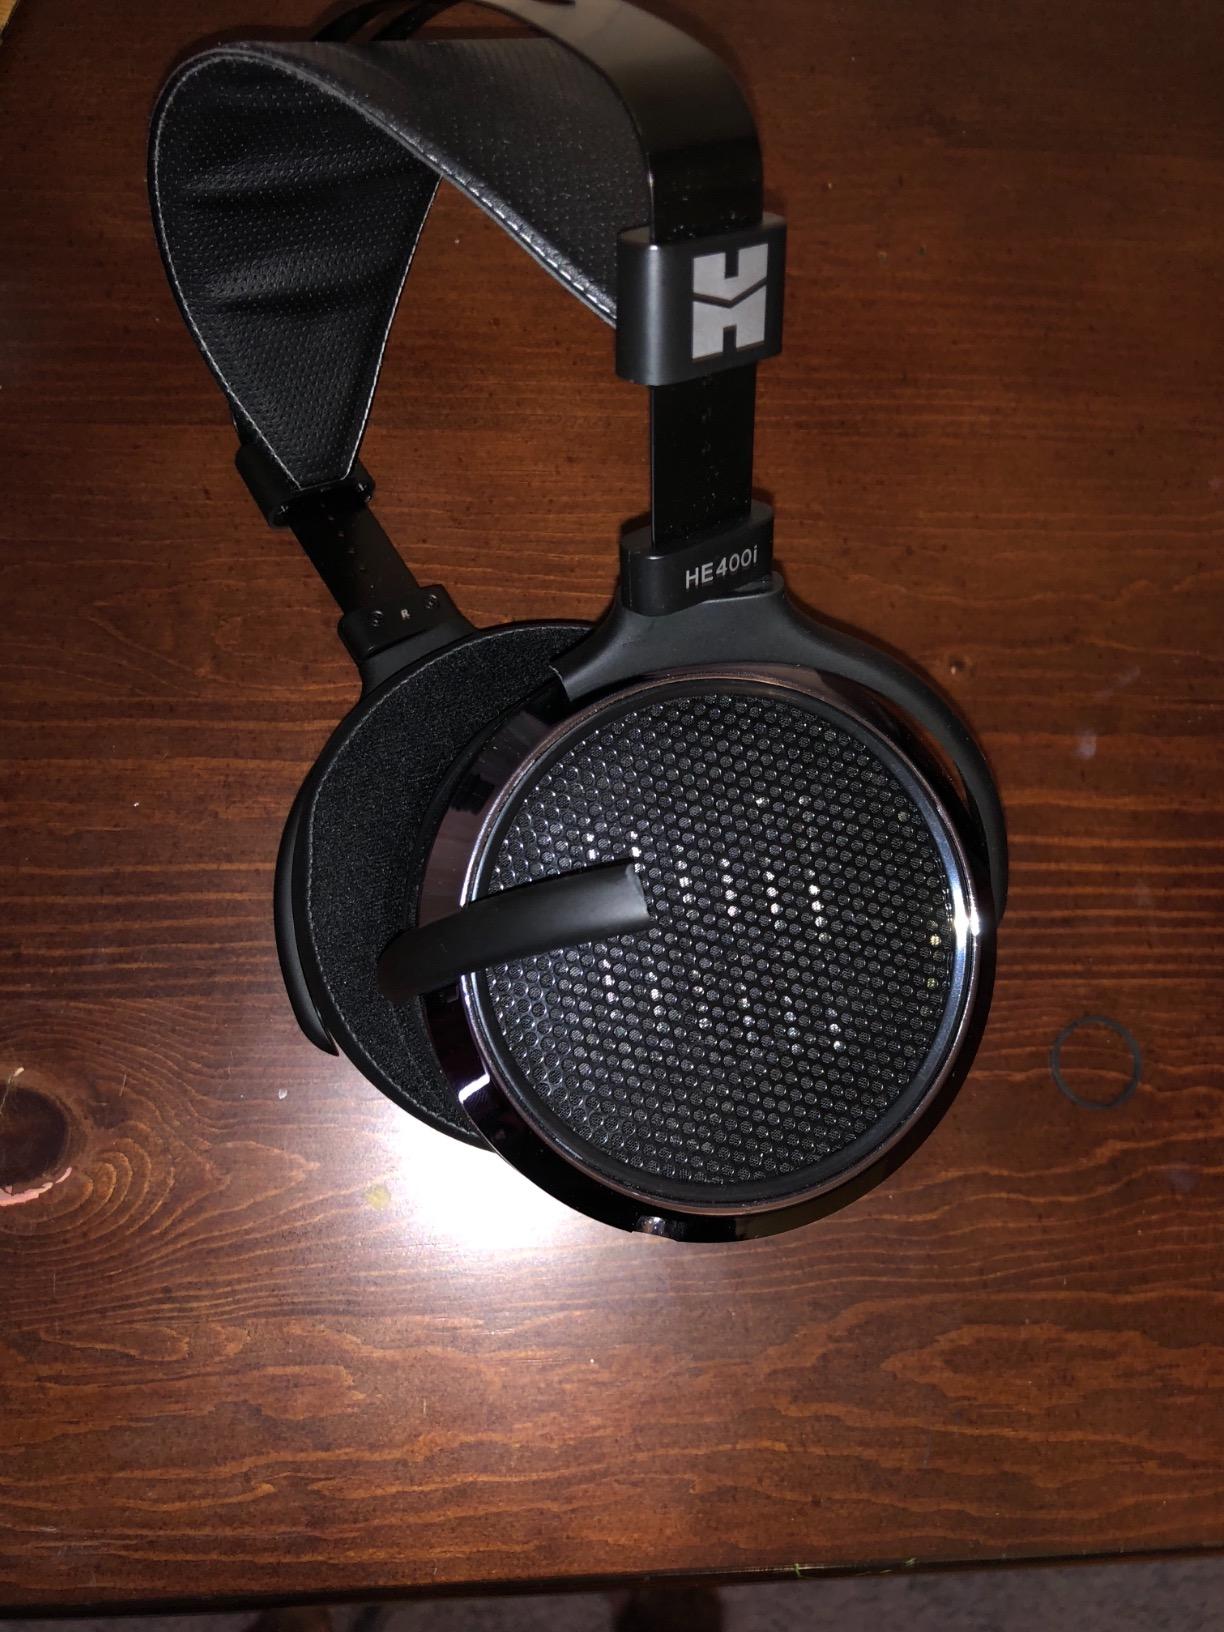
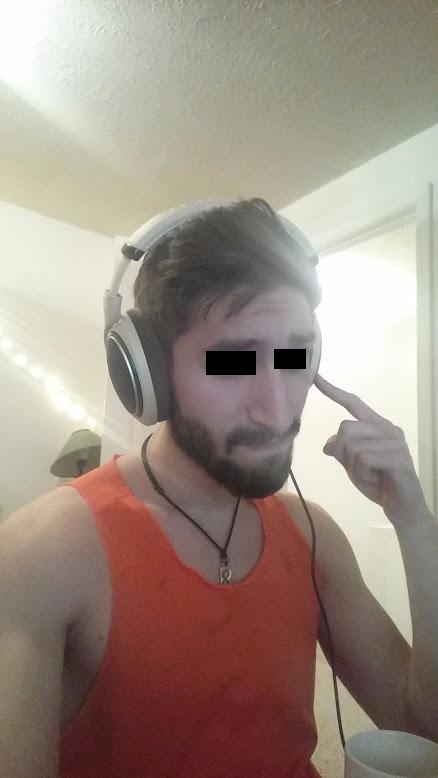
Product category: headphones
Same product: no